Ignacio Gutiérrez (journalist)

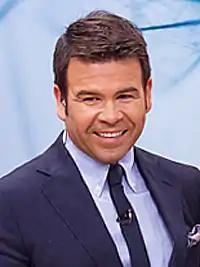

Ignacio José Gutiérrez Castillo (born April 29, 1976 in Constitución) is a Chilean journalist and television presenter.